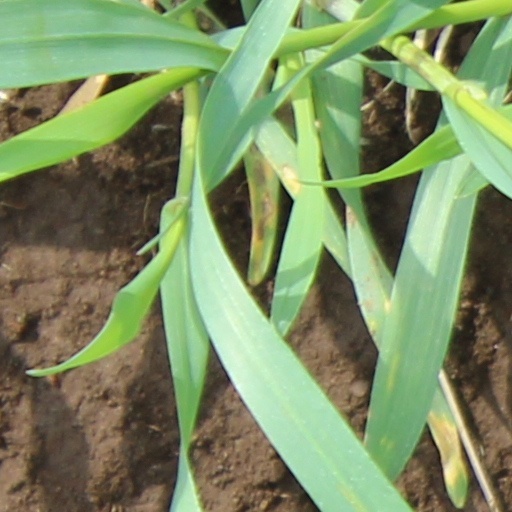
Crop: wheat